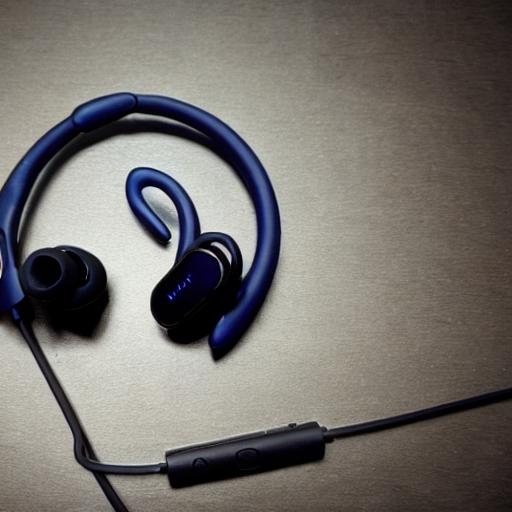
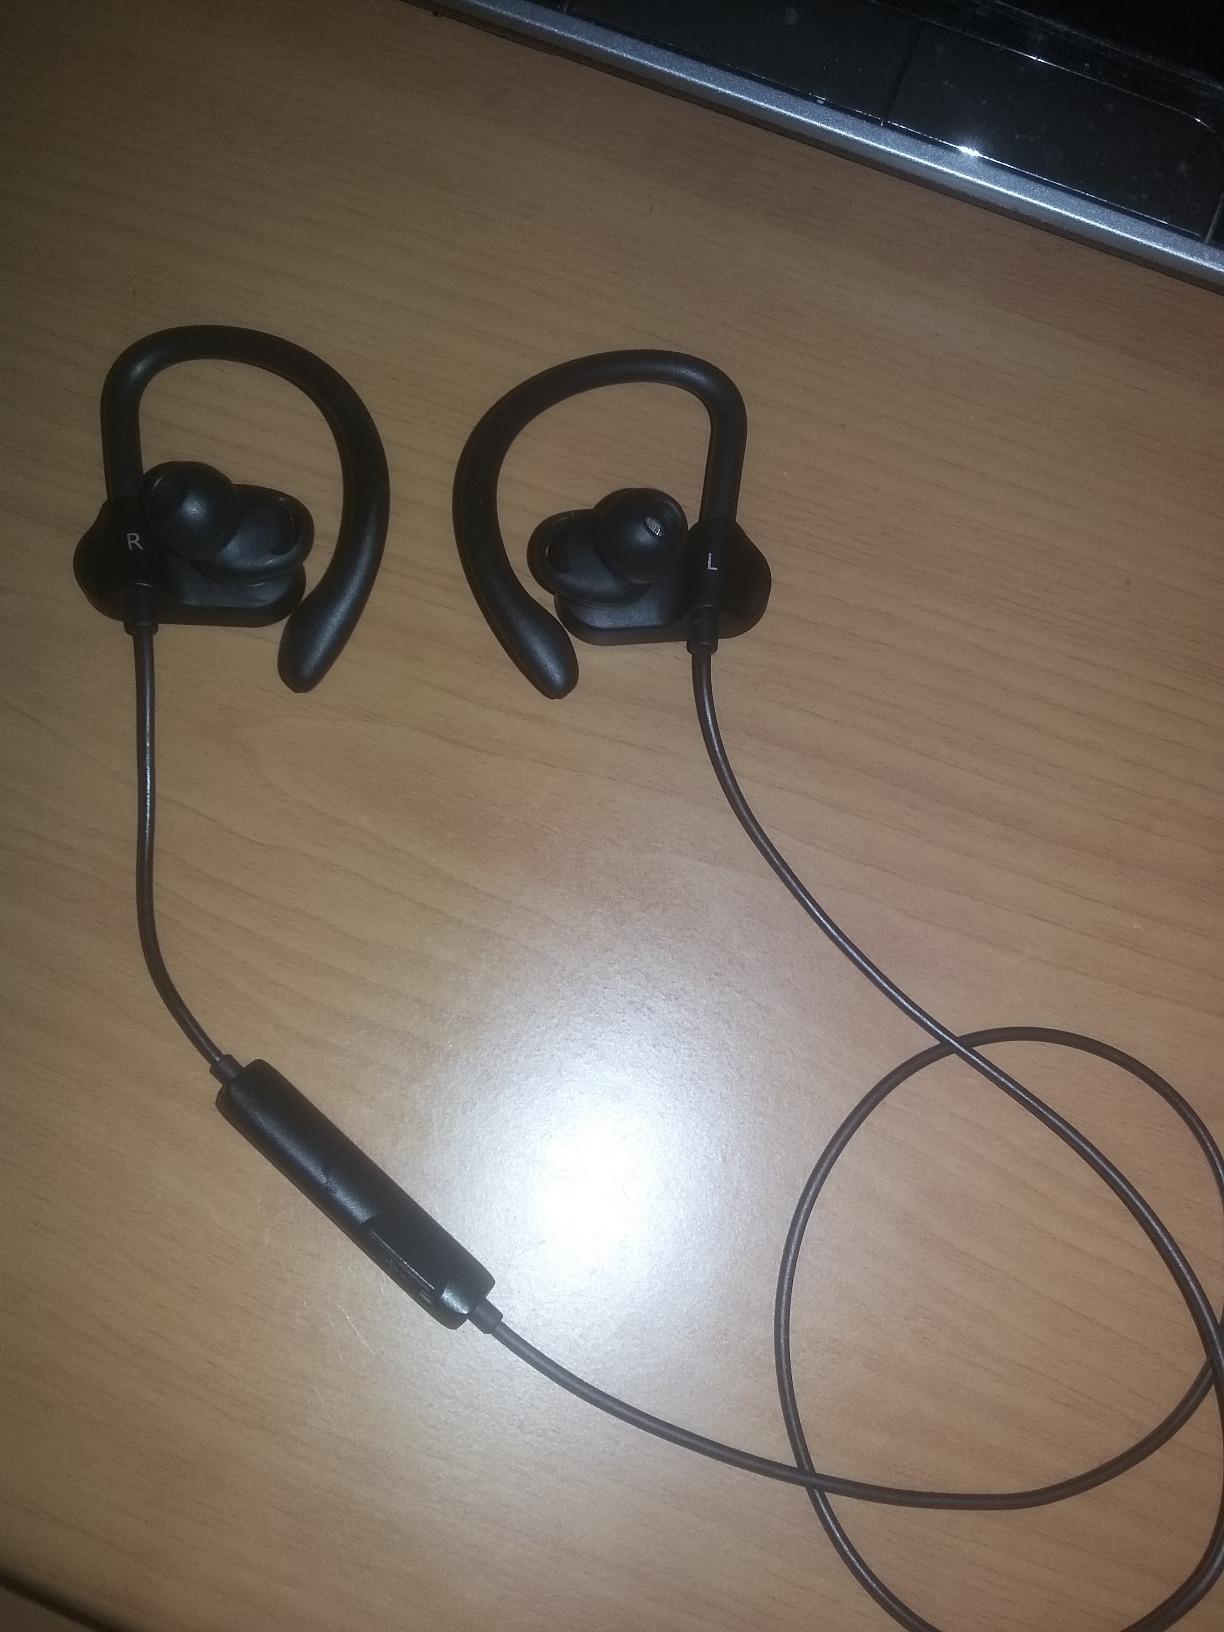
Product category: headphones
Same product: no